RAF Marham

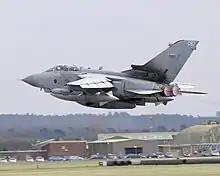

During 1980–83, twenty-four hardened aircraft shelters (HAS) were constructed to house future strike aircraft, which would eventually see the arrival of the Panavia Tornado GR1 in 1982. These shelters were also equipped with the US Weapon Storage Security System (WS3), each able to store four WE.177 nuclear bombs. The first Tornado GR1 to be delivered to Marham was ZA601 on 24 April 1982 from BAe Warton, in preparation for the reformation of No. 617 (Dambusters) Squadron which stood up on 1 January 1983. This was shortly followed by No. 27 Squadron which reformed at Marham on 12 August.